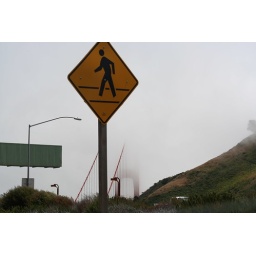
golden gate bridge in the mist.